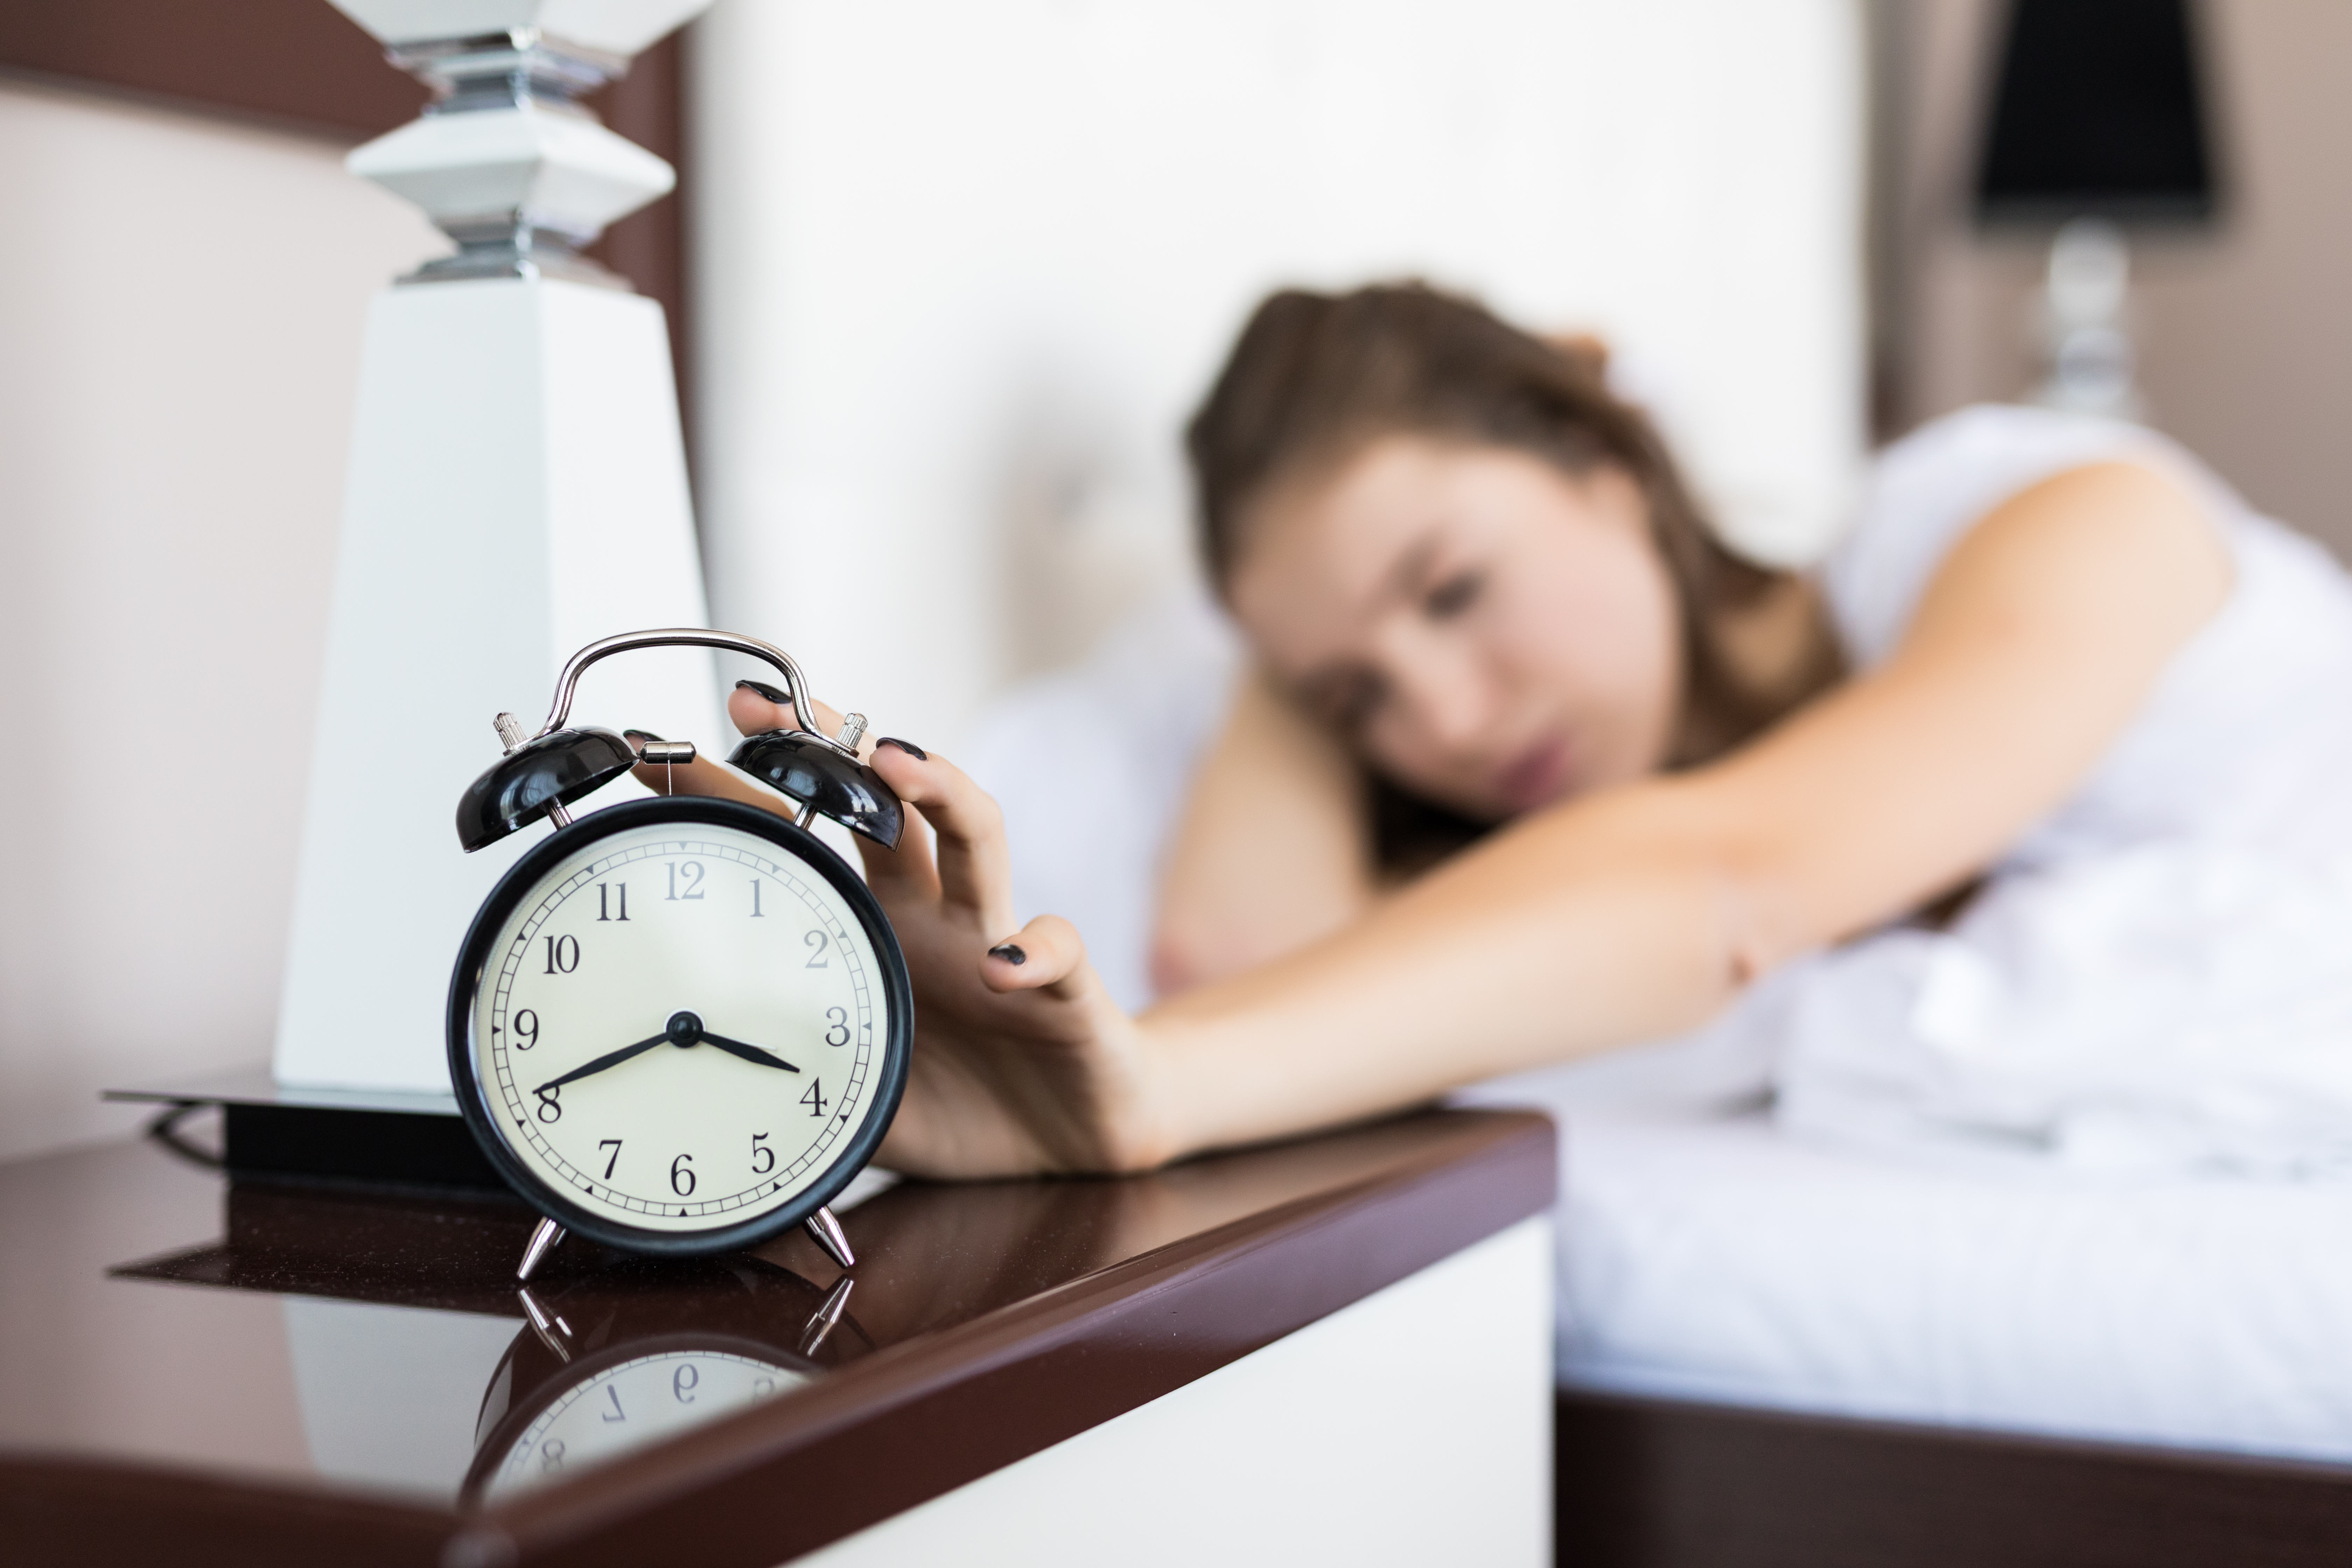
woman, hand, person, girl, house, female, bed, morning, bedroom, alarm clock, clock, early, home, pretty, beautiful, caucasian, waking, up, waking up, apartment, lying, alarm, white, time, room, relaxation, tired, lifestyle, comfortable, bedtime, alarmclock, brunette, indoors, awakening, wake, turning off, resting, turn, closeup, ringing, pillows, pillow, bedside table, abode, hitting, homey, cute, cushions, lying down, horizontal, photograph, beauty, watch, photography, wrist, interior design, fashion accessory, home accessories